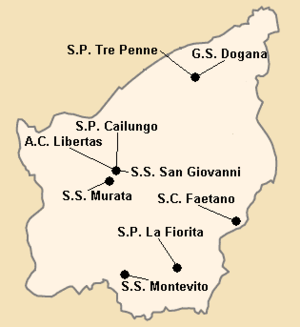
Répartition des clubs en Serie A1 1986-1987.
La saison 1986-1987 de Serie A1 était la deuxième édition de la première division saint-marinoise.